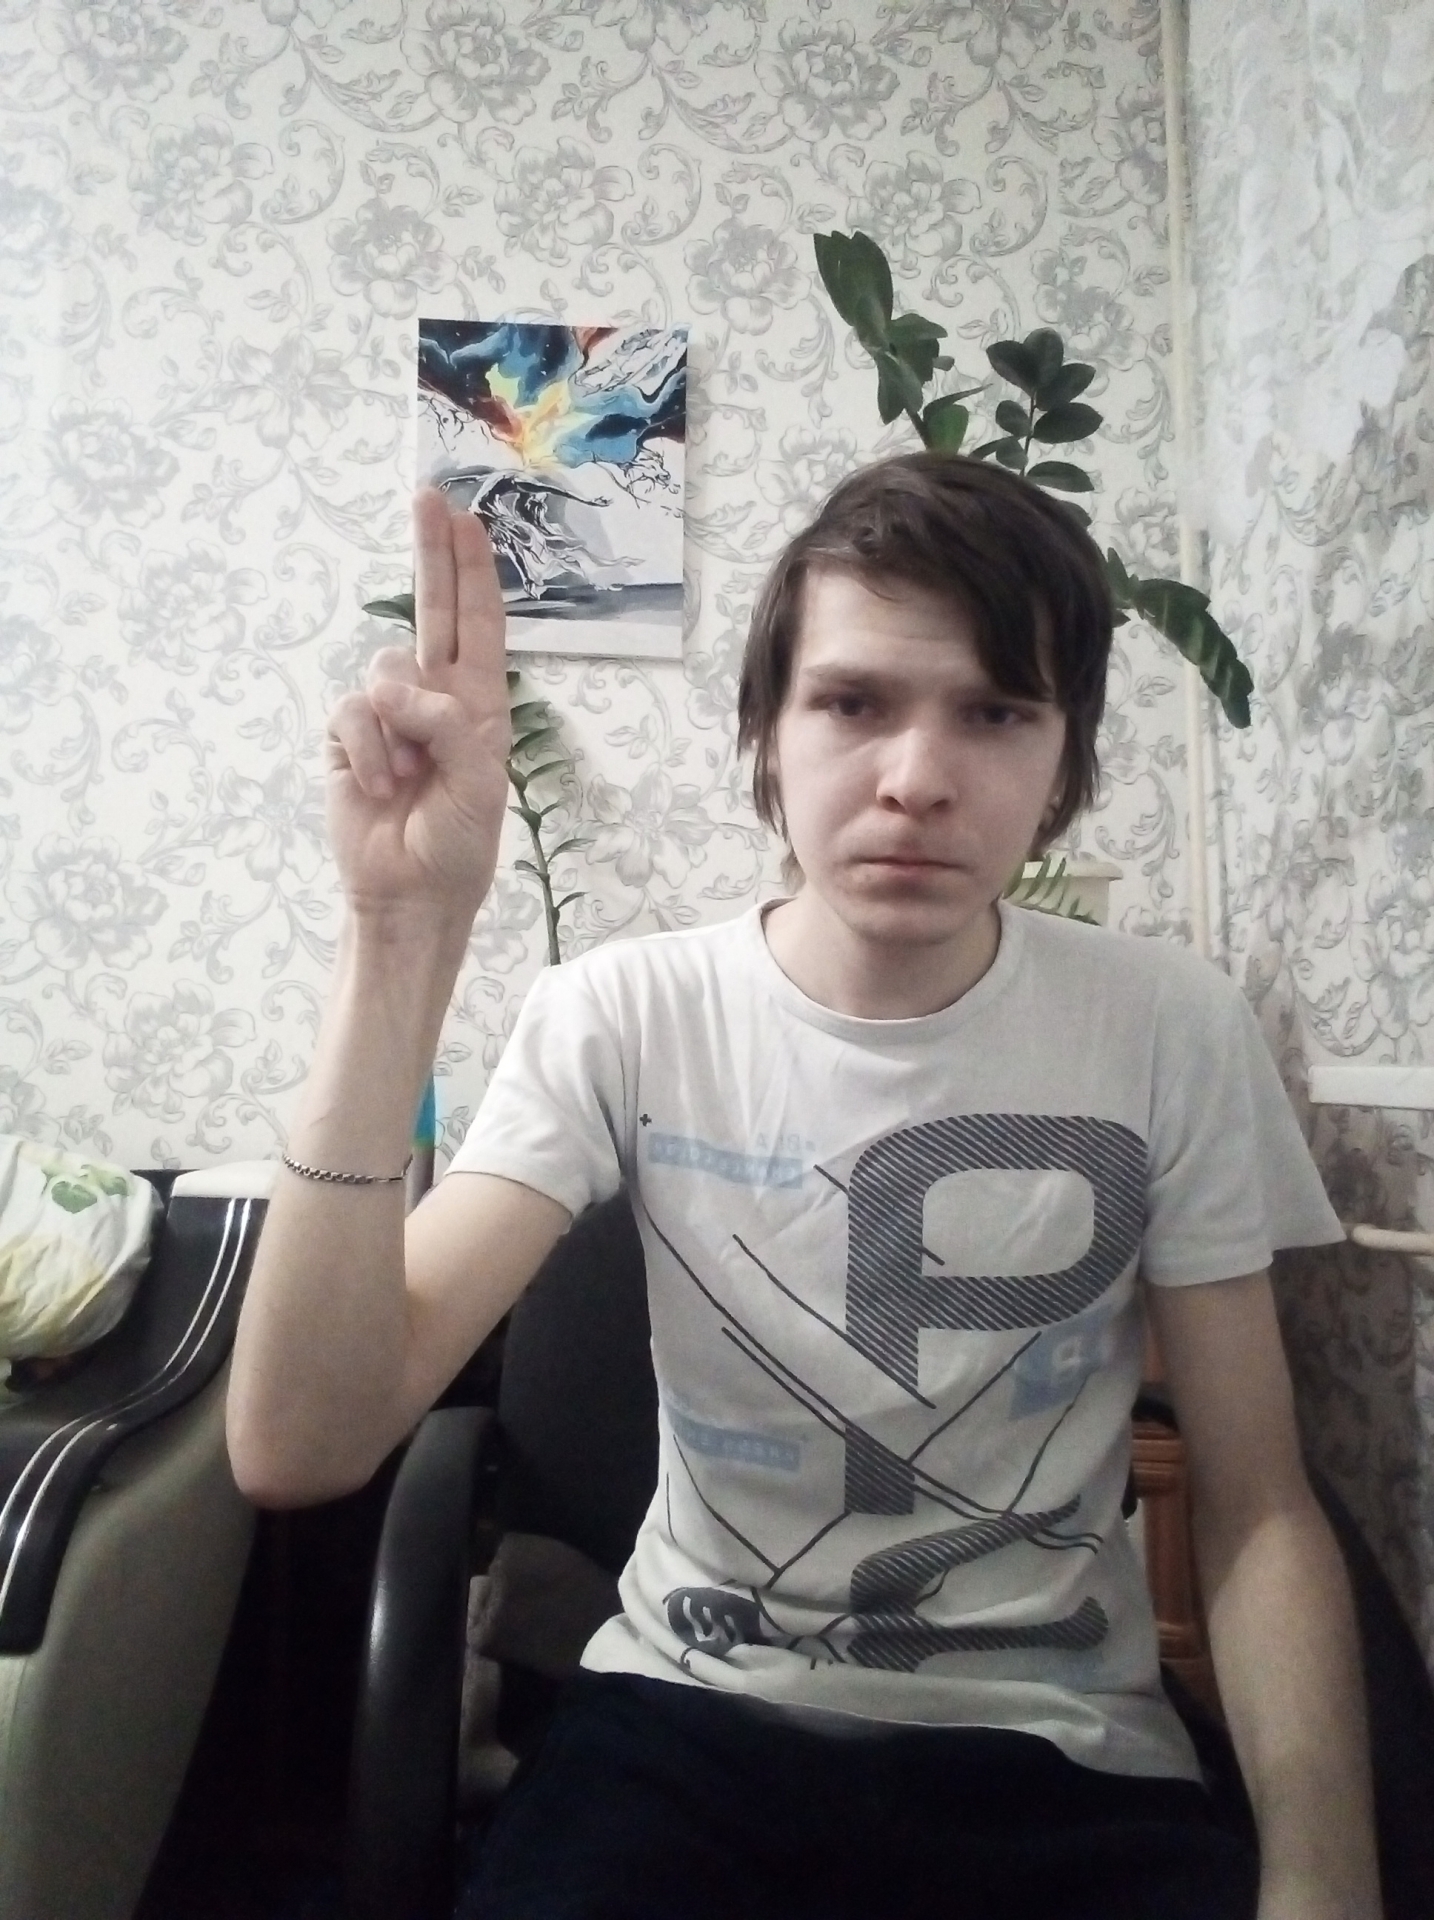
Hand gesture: two_up